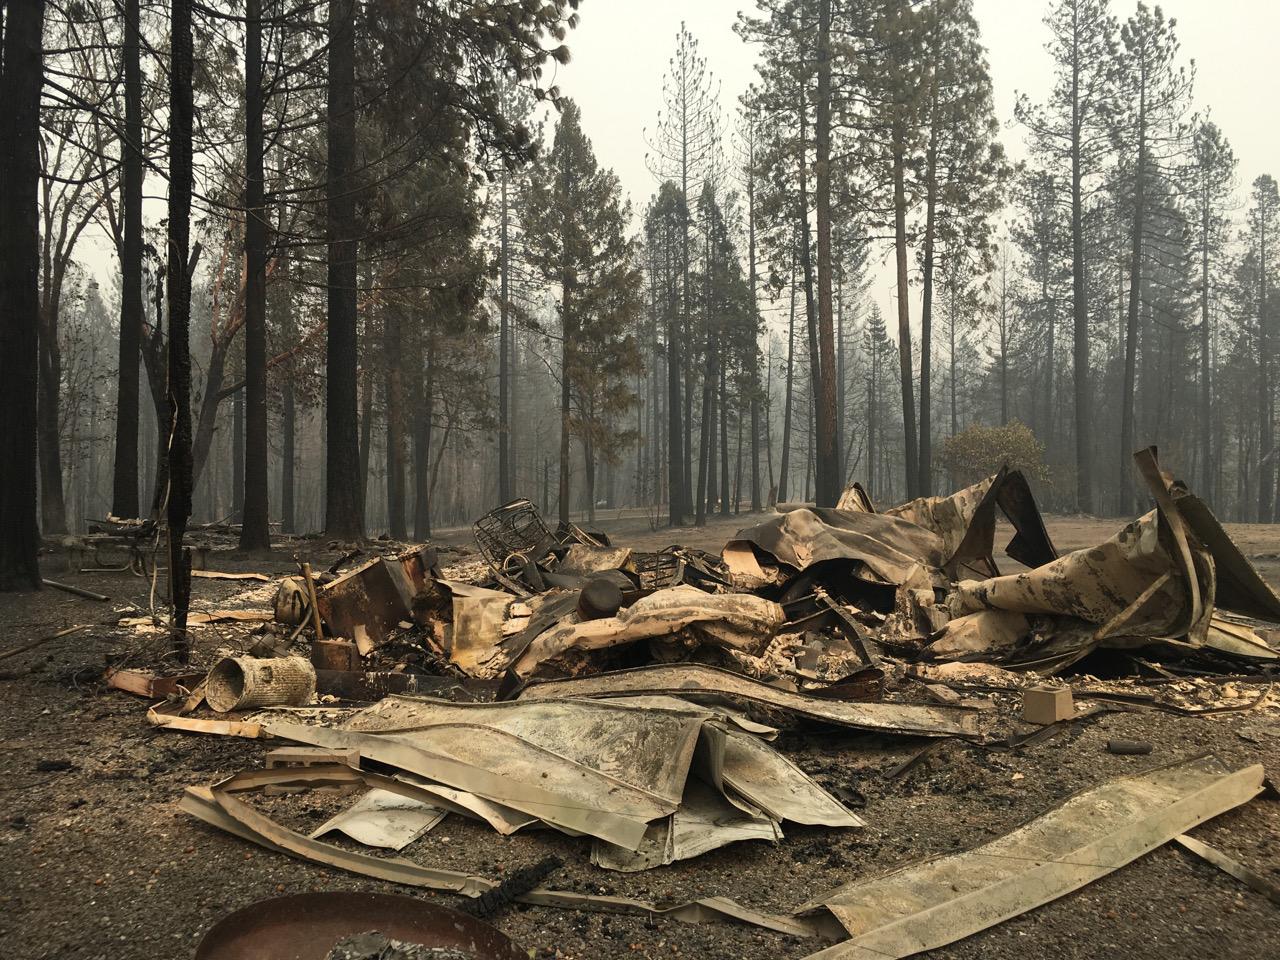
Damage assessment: destroyed